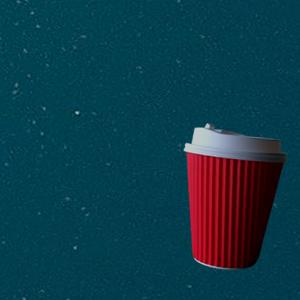
Label: cups